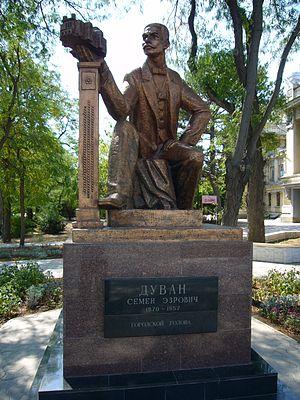
Sémion Ezrovitch Douvan, est une personnalité karaïme du temps de l'Empire russe qui marqua son époque en Crimée.